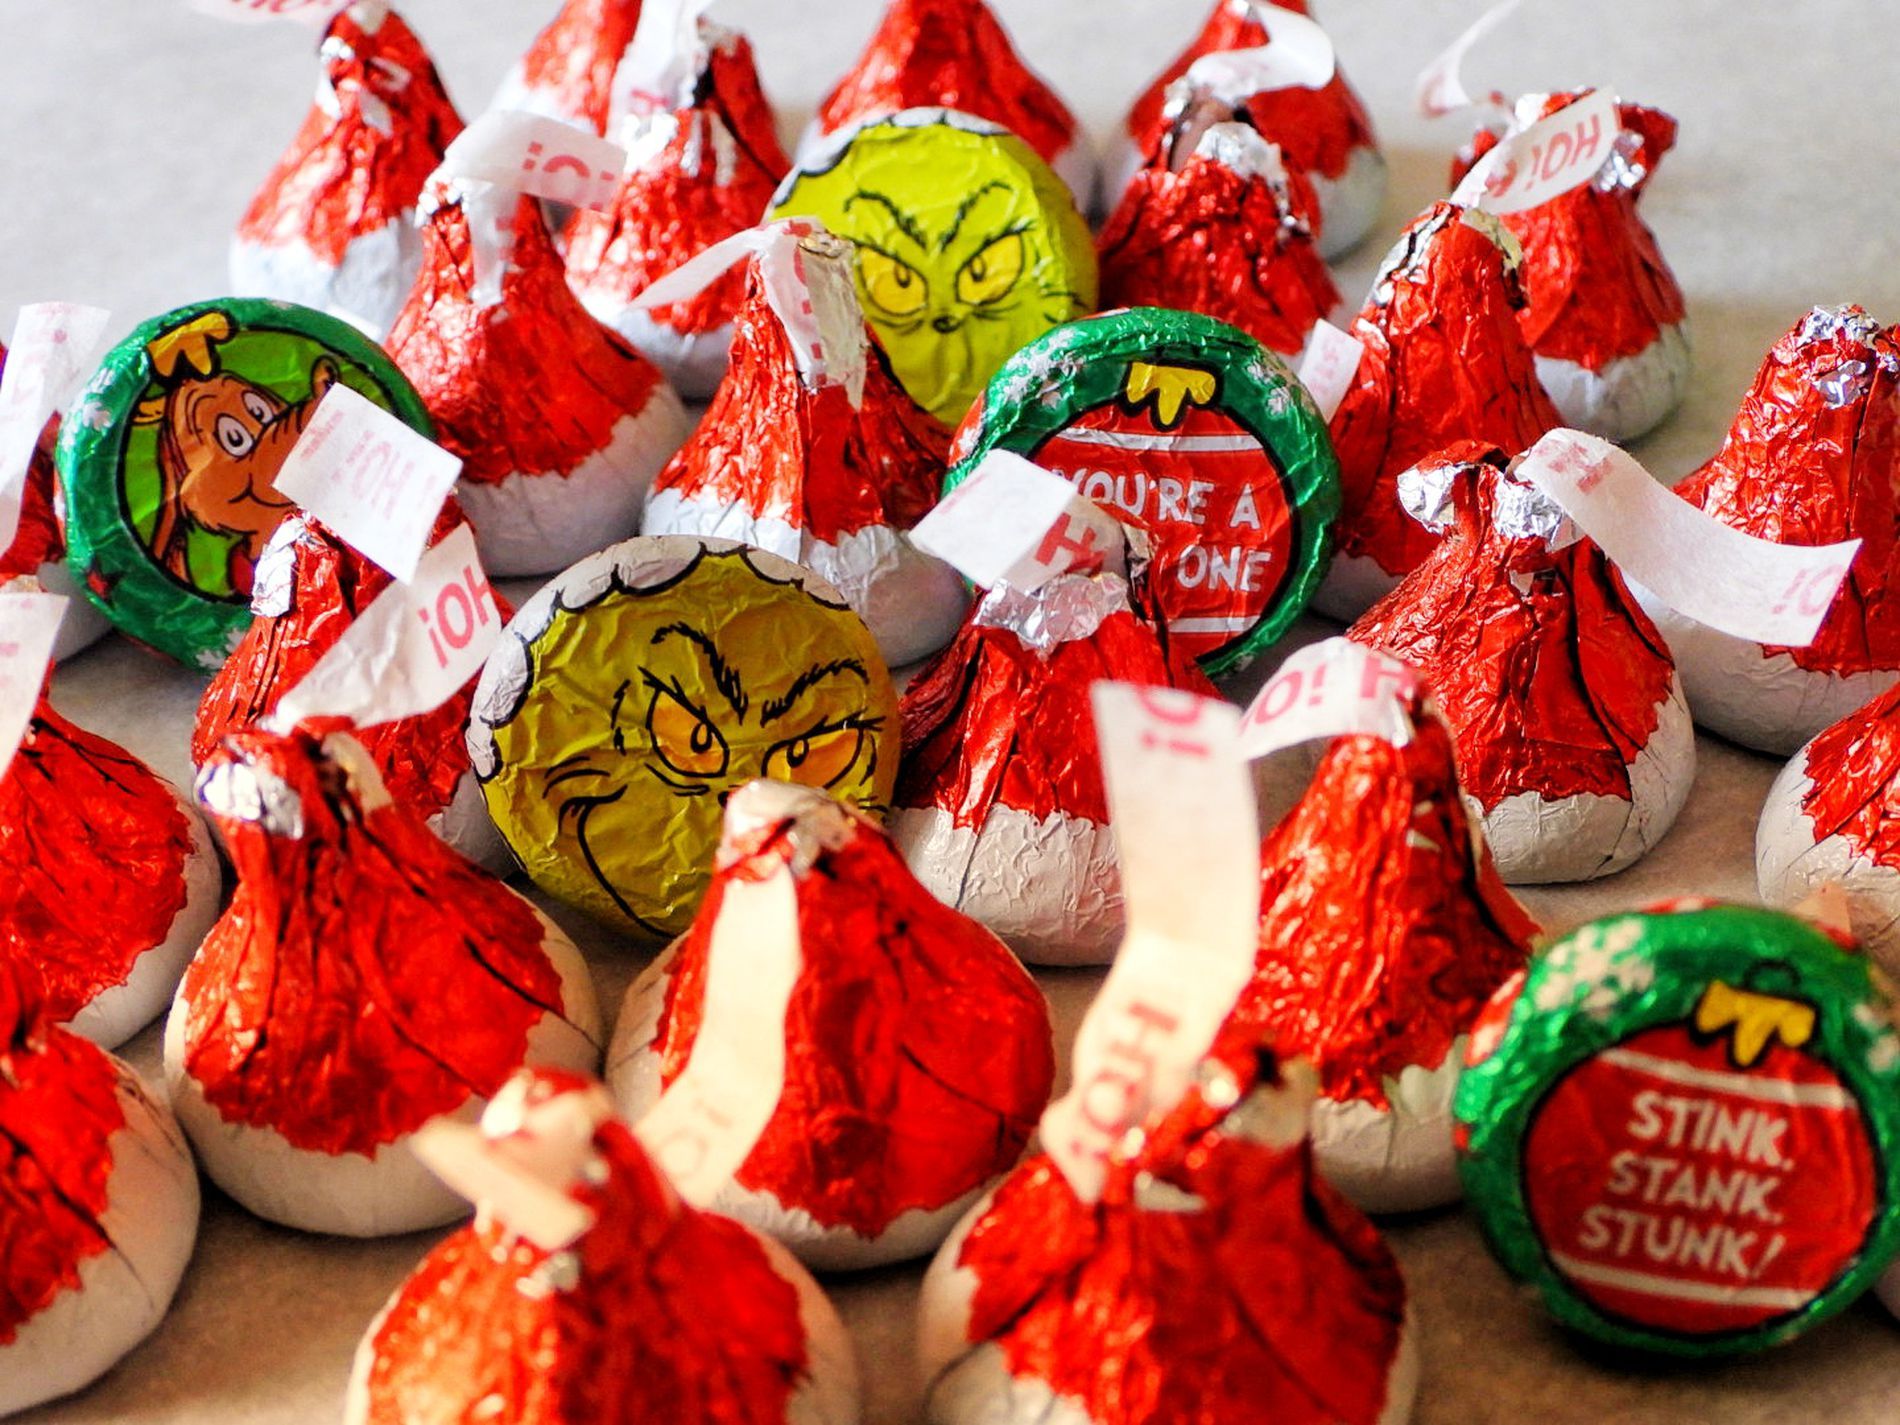
Grinch Christmas Candies.
A Grinch Christmas Chocolate Candies wrapped in red, gold, green, and white foil placed on a surface. a chocolate has a Grinch's yellow-green face with a some of expressions and wirtten on it phrases like "YOU'RE A MEAN ONE" and "STINK STANK STUNK!"
Shot at eye level, with a warm and special colors of reds, white, and greens. The special product the seasonal branding of the Christmas chocolates, giving that a fun, festive holiday atmosphere. Text elements such as "OH!" and Grinch-themed quotes are clearly visible, enhancing the festive message.
Labels: Food, Sweets, Candy, Face, Head, Person, Baby, Surface
Camera: NIKON CORPORATION COOLPIX P1000
Aperture: F3.2
Exposure: 1/30 sec
ISO: 320
Focal length: 9.0 mm